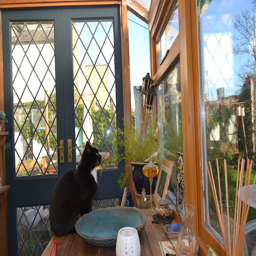
A cat sitting on a table looking at a window.
A cat sits on a counter and looks outside through large windows.
A cat is staring out of a clear glass window
A black cat sits at a table and looks through a picture glass window.
A cat sitting on a table looking out a window.